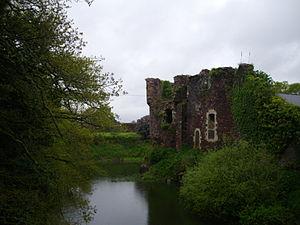
Le chateau de Comper, ancien rempart féodal
Le château de Comper est situé à proximité de la forêt de Paimpont, à trois kilomètres à l'est du bourg de Concoret en Bretagne. À l'origine château fort médiéval profitant d'une position stratégique enviable grâce à la protection offerte par le vaste étang et la forêt qui l'entourent, il a connu diverses destructions et reconstructions au fil de son histoire. Il passe aux mains des barons de Gaël-Montfort, des Laval, des Rieux, des Coligny et des La Trémoille. Démantelé en 1598 sur ordre d'Henri IV, il est incendié durant la Révolution française.